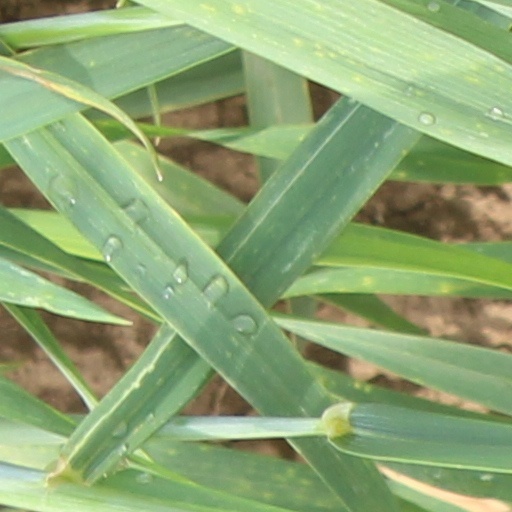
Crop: wheat